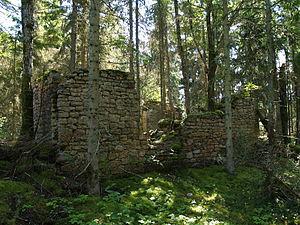
Kesselaid ou Kessulaid est une île située entre le continent et l'île de Muhu en Estonie. Elle n'abrite que le village de Kesse, qui appartient à la commune de Muhu dans le Comté de Saare.